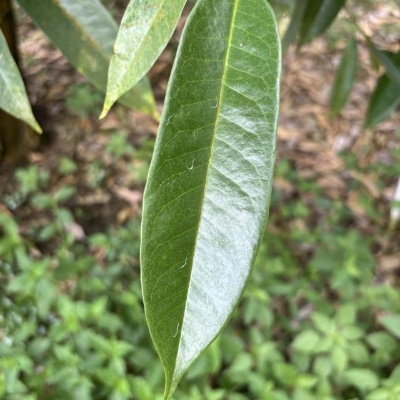
Label: Leaf_Healthy